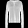
Label: Shirt